Gliding

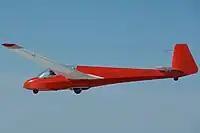
A Schleicher ASK 13, a typical training glider

National competitions generally last one week, with international championships running over two. The winner is the pilot who has amassed the greatest number of points over all the contest days. However, these competitions have as yet failed to draw much interest outside the gliding community for several reasons. Because it would be unsafe for many gliders to cross a start line at the same time, pilots can choose their own start time. Furthermore, gliders are not visible to the spectators for long periods during each day's contest and the scoring is complex, so traditional gliding competitions are difficult to televise. In an attempt to widen the sport's appeal, a new format, the Grand Prix, has been introduced. Innovations introduced in the Grand Prix format include simultaneous starts for a small number of gliders, cockpit mounted cameras, telemetry giving the positions of the gliders, tasks consisting of multiple circuits, and simplified scoring.